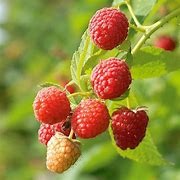
Label: raspberry